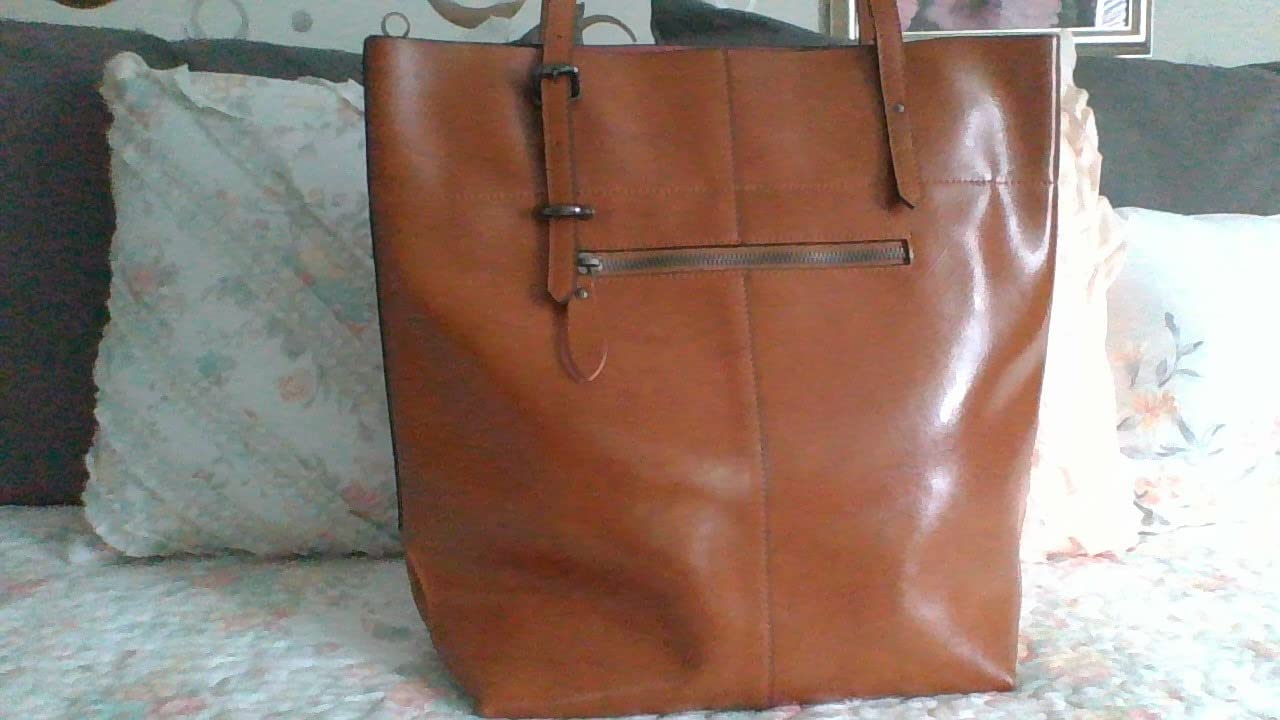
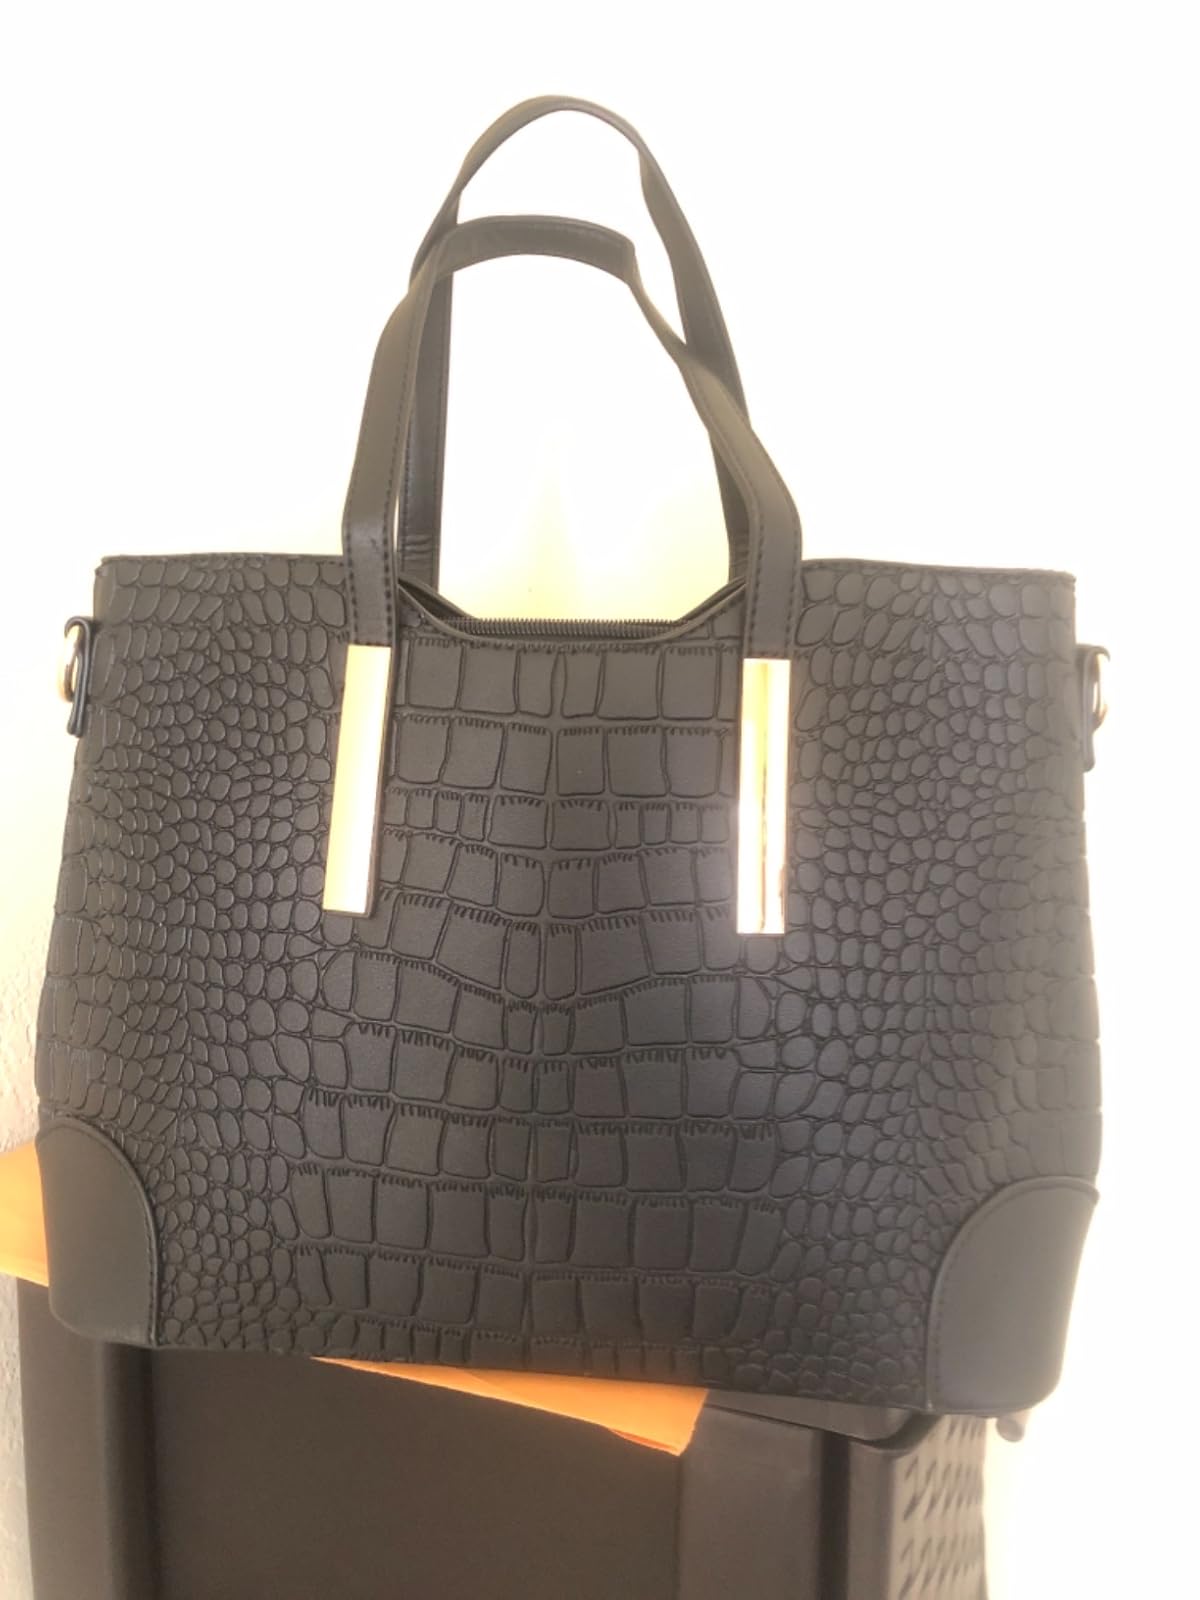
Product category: accessories_handbag
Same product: no